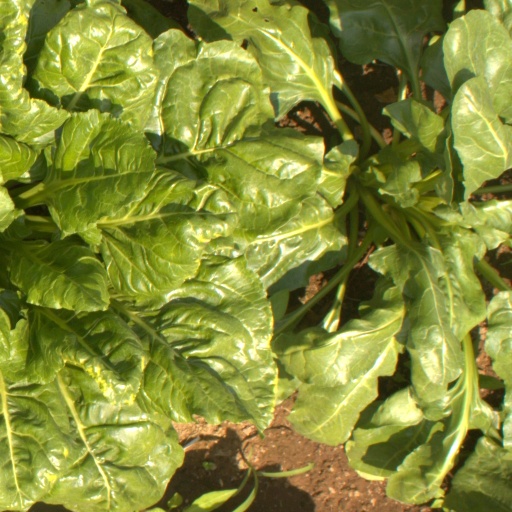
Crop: sugar beet